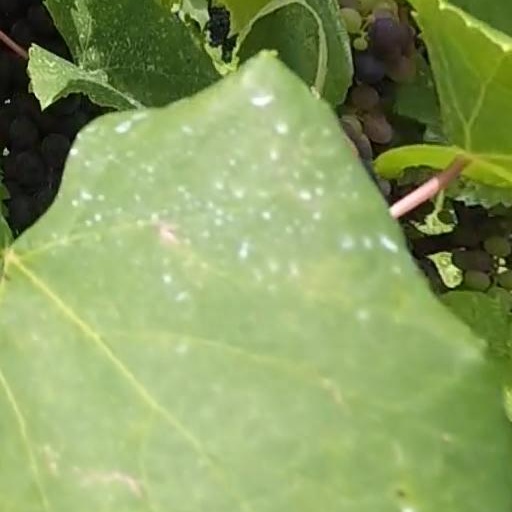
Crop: grape